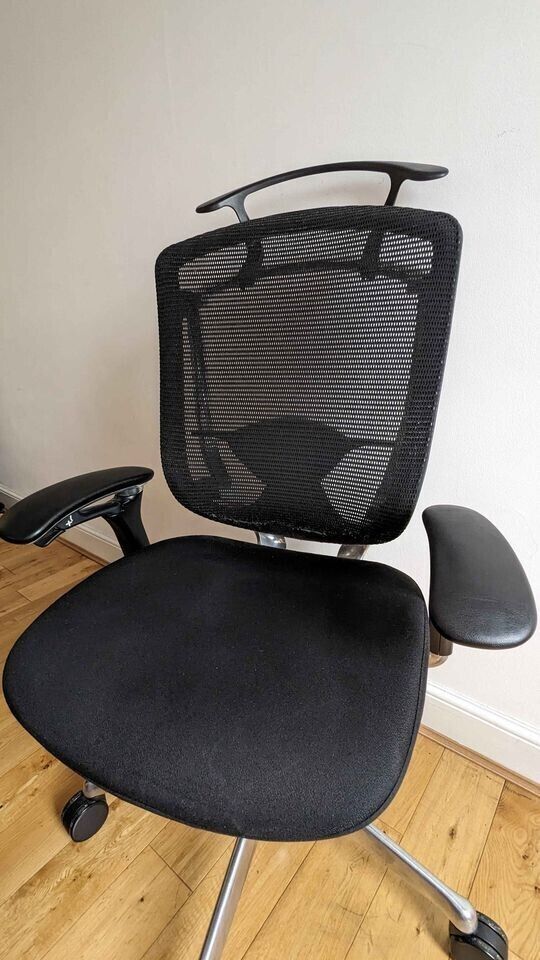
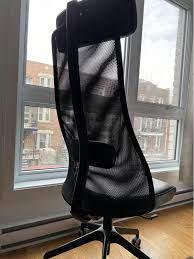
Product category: items_chair
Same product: no